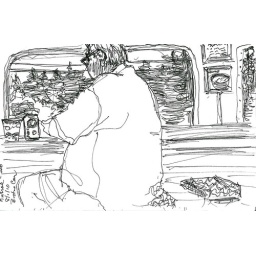
A passenger in the Bistro car on the train coming home from Portland.